Stade de France

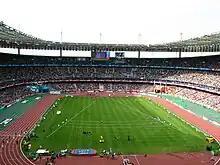
Stade de France with uncovered athletics track during the 2003 World Championships

Stade de France has a movable stand which can be retracted to uncover part of the athletics track. The stadium was notably designed with the assistance of a software simulation of crowd in order to get an accurate observation of how it would look fully developed. The facility was also intended to draw interest in and develop the area of the Plaine Saint-Denis, which straddle the communes of Saint-Denis, Aubervilliers, and Saint-Ouen. The primary goal was to renovate the area by building new residential and tertiary sites.